Arzeti Bilbina

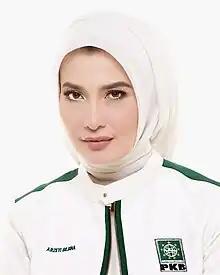
Official portrait

Arzeti Bilbina Huzaimi Setiawan (born 4 September 1974) is an Indonesian model, actress and politician of Minangkabau descent who became a member of the 2019–2024 House of Representatives (DPR) of Republic of Indonesia (RI).